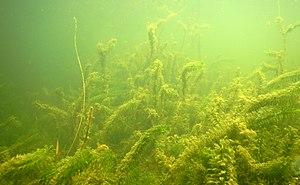
invasion biologique de l'étang de pêche de Saint-Nolf dans le w:fr:Département du Morbihandépartement du Morbihan` (près du ruisseau de Condat, d'un terrain de football et d'une voie ferrée (accès par la Départementale 135). De loin, cette plante évoque l'élodée, mais est Egeria densa.
Egeria est un genre de plantes aquatiques, de la famille des Hydrocharitaceae, créé et décrit par le naturaliste Jules Émile Planchon en 1849 pour y classer deux espèces sud américaines très proche des élodées mais assez différentes pour être considérées comme des espèces d'un « nouveau » genre. Ce genre ne comprend actuellement que trois espèces. Ces espèces sont natives de zones tempérées à chaudes de l'Amérique du Sud. L'espèce-type est Egeria densa. Elle a été introduite dans la nature en France et est maintenant trouvée dans divers types de zones humides. Dans le Sud-Ouest du pays, elle cause la régression d'espèces et communautés natives, de Characeae notamment. Cette plante a été reproduite en France à destination des aquariophiles au moins depuis 1919. Elle est signalée aux Pays-Bas depuis 1944
L’Elodée dense, ou plus rarement Egérie dense, est une espèce de plantes aquatiques monocotylédones de la famille des Hydrocharitaceae à répartition cosmopolite. Originaire des zones tempérées et chaudes d’Amérique du Sud, elle est aujourd'hui naturalisée en Europe, en Amérique du nord, en Afrique, en Chine, en Océanie et dans l'Ouest de l'Inde. Largement utilisée en aquariophilie et dans les bassins d'agréments pour sa forte capacité à oxygéner l'eau par photosynthèse, absorber l'excès de nitrates et lutter contre les invasions de cyanobactéries, elle semble avoir une influence positive sur la faune aquatique des nouveaux milieux colonisés. Elle reste toutefois considérée comme une espèce envahissante problématique dans les régions combinant deux facteurs favorisant sa prolifération excessive : une absence ou un faible gel hivernal et des eaux polluées par les engrais agricoles. En effet sa prolifération y engendre alors une forte pression sur la flore autochtone mais surtout d'importantes nuisances pour la navigation et un risque d'obstruction des canalisations d'eau potable et des ouvrages hydrauliques.